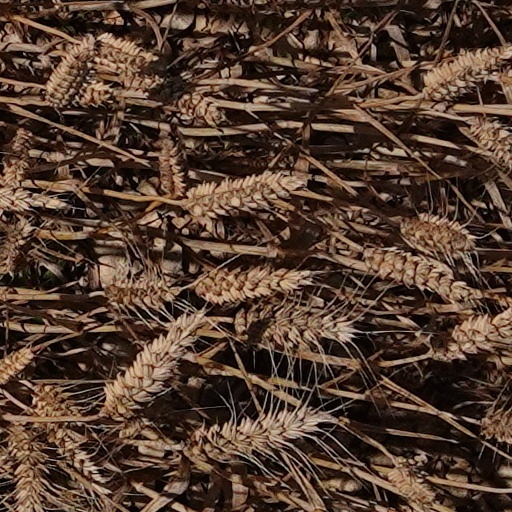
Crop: wheat